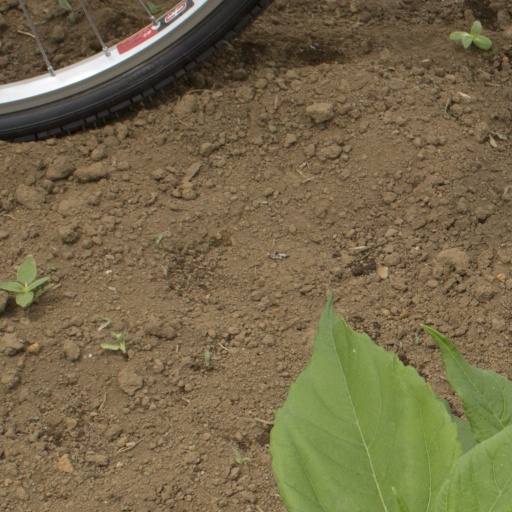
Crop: Jerusalem artichoke